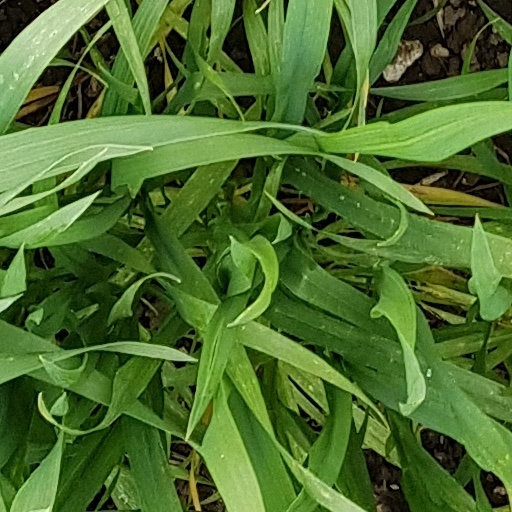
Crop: wheat